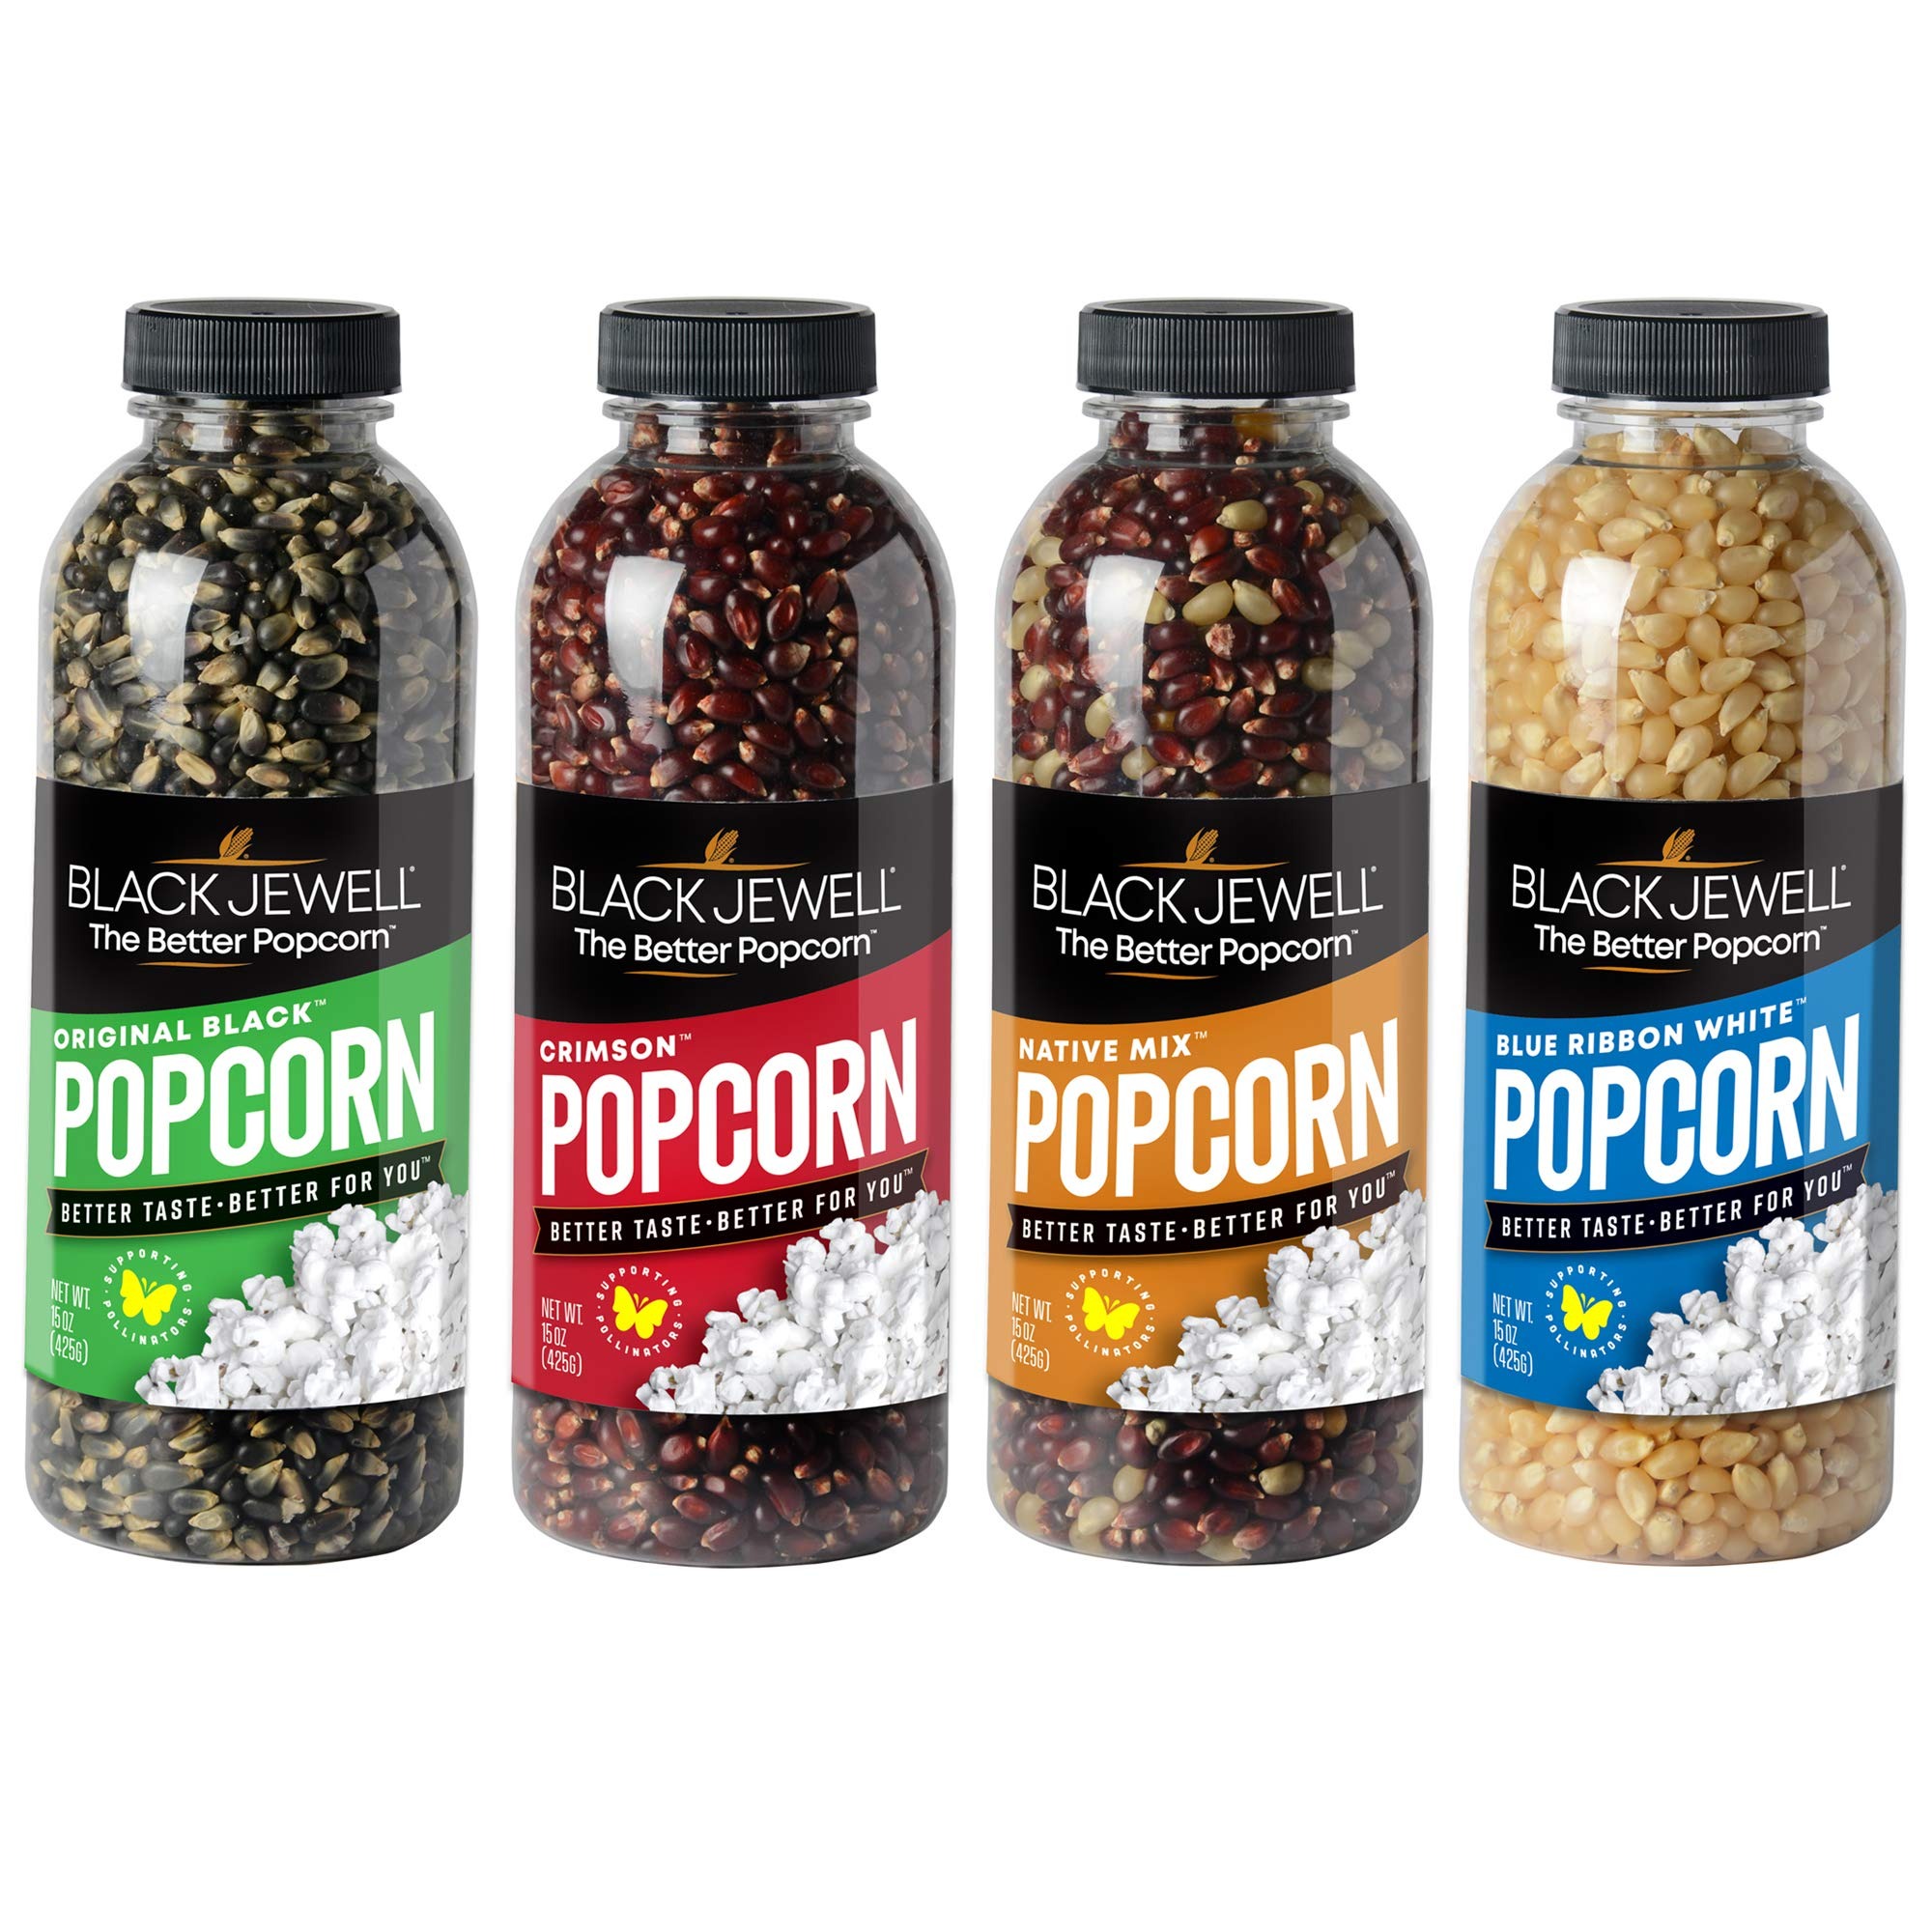
Item Name: Black Jewell Popcorn Kernels 15 Ounces 15 Ounce (Pack of 4)
Bullet Point 1: Black Jewell popcorns have no hulls because of the smaller kernels, making them more tender and better to snack on; No pesky popcorn hulls get stuck in your teeth; It's easier to digest and tastes delicious; It's the more pleasant popcorn snacking experience
Bullet Point 2: Our kernels are grown on Family Farms in fertile USA Midwestern soil with fresh air and pure water
Bullet Point 3: Black Jewell kernels are popped into bright white, fresh, crispy, ready to eat popcorn that has a richer taste than regular popcorn; Our popcorn pops smaller and tastier making it The Better Popcorn
Bullet Point 4: Black Jewell supports the essential role of native pollinators through our growing practices, planting pollinator plots, and contributing to pollinator advocacy groups
Value: 60.0
Unit: Ounce

Price: 46.75